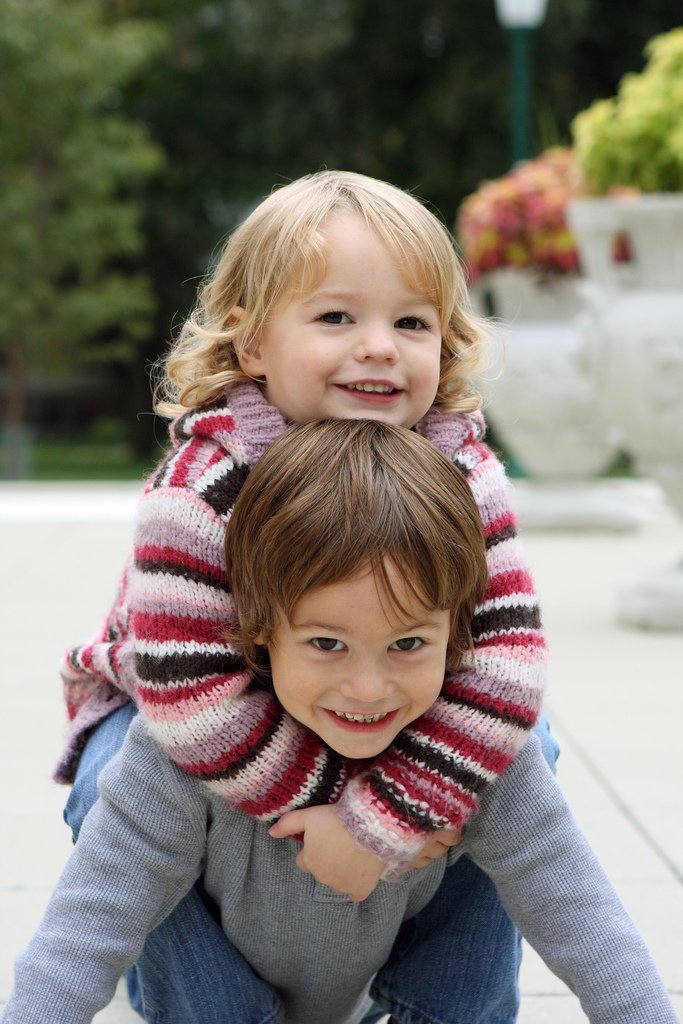
Label: not_food